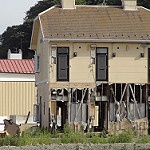
Scene: Outdoor